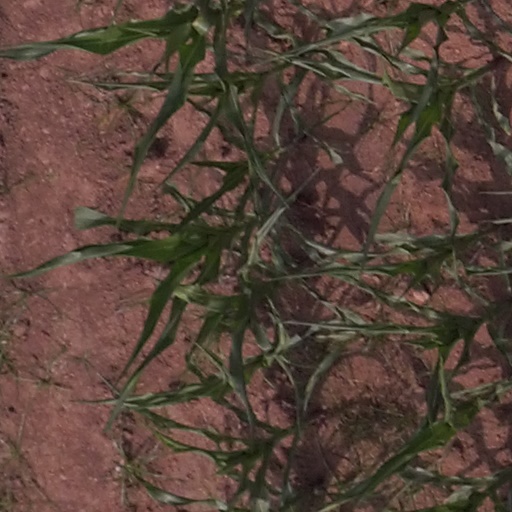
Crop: maize; corn